Darryl Sittler

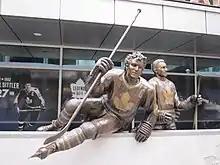
Sittler's statue at Legends Row in front of Scotiabank Arena, erected in 2014

Sittler was elected to the Hockey Hall of Fame in 1989. In 1991, a year after Ballard died, he rejoined the Maple Leafs organization as a consultant under general manager Cliff Fletcher, also performing public relations duties for the team on an ongoing basis. In 1998, he was ranked number 93 on "The Hockey News"' list of the 100 Greatest Hockey Players. On February 8, 2003, the Leafs honoured Sittler by adding a banner with his number 27 to those already hanging in the Air Canada Centre for other Leafs greats. In a ceremony, Sittler, with his three grown children at his side, paid tribute to his wife Wendy, who had died of cancer the previous year.